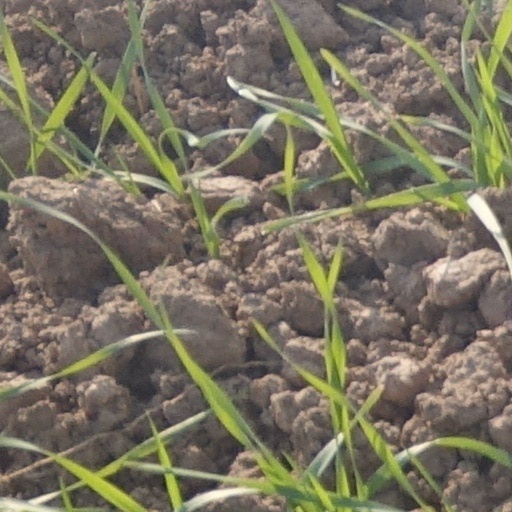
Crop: wheat